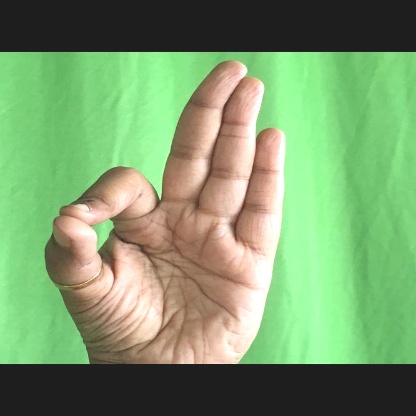
Mudra: Aralam